Roxana Geambasu

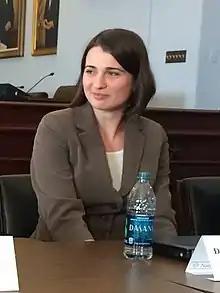
Roxana Geambașu in 2014

Roxana Geambașu is a Romanian-American computer scientist who is an associate professor of Computer Science at Columbia University. The topics of her research include cloud computing, security and privacy, and operating systems.